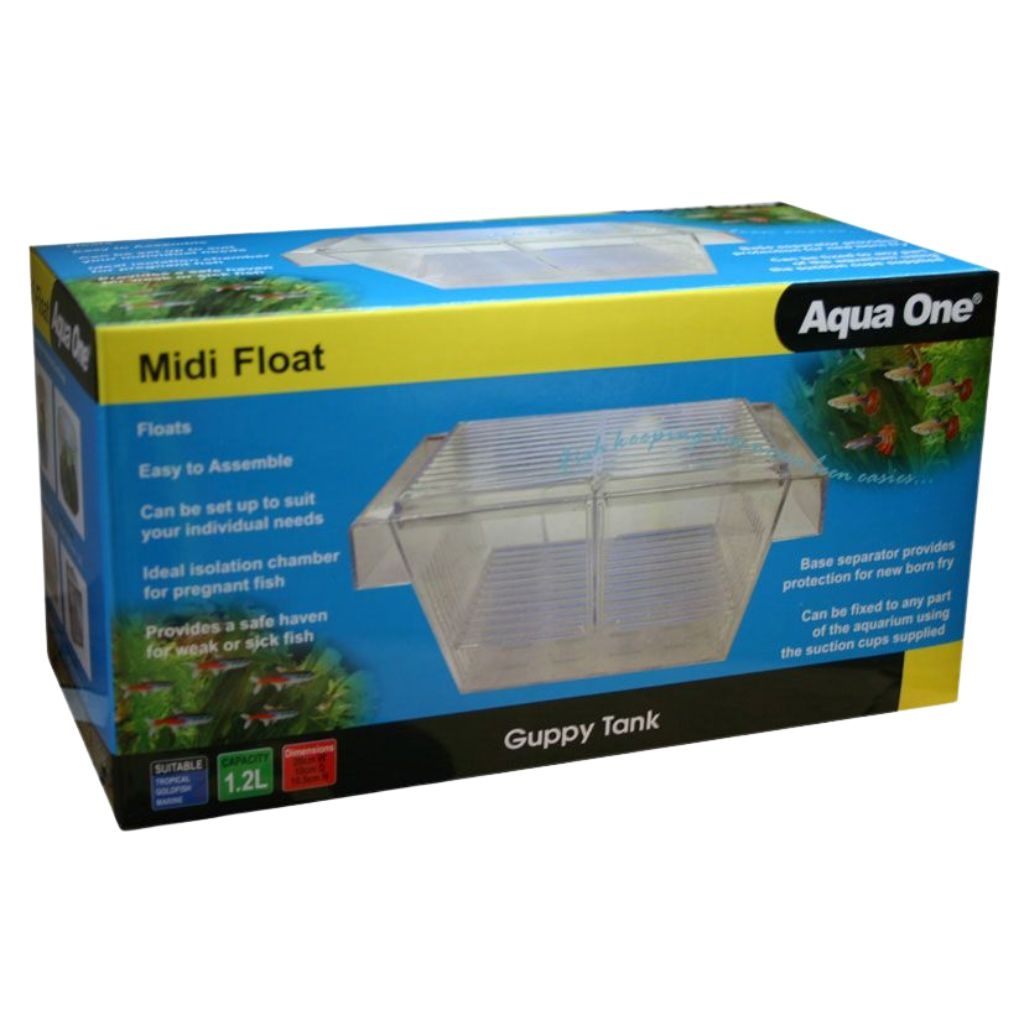
Aqua One Breeder Multi Use Breeding Tank
Features and Benefits: - Floats. - Easy to Assemble. - Can be set up to suit your individual needs. - Ideal isolation chamber for pregnant fish. - Provides a safe haven for weak or sick fish. - Base separator provides protection for new born fry. - Can be fixed to any part of the aquarium using the suction cups supplied. Size 19.5 x 10.5 x 10.5cm.
Brand: Aqua One
Category: Animals & Pet Supplies > Pet Supplies > Fish & Aquatic Supplies